C9orf50

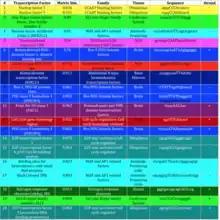
C9orf50 Promoter Region Transcription Factors

There are no known paralogs of C9orf50. orthologs of C9orf50 have been found conserved across most subclasses of mammals with the furthest, opossum of the infraclass marsupialia, diverged 159 million years ago. This gene is not found in reptiles, amphibians, birds, or any other organisms evolved before mammals. A list of mammals in which C9orf50 is conserved is shown below.